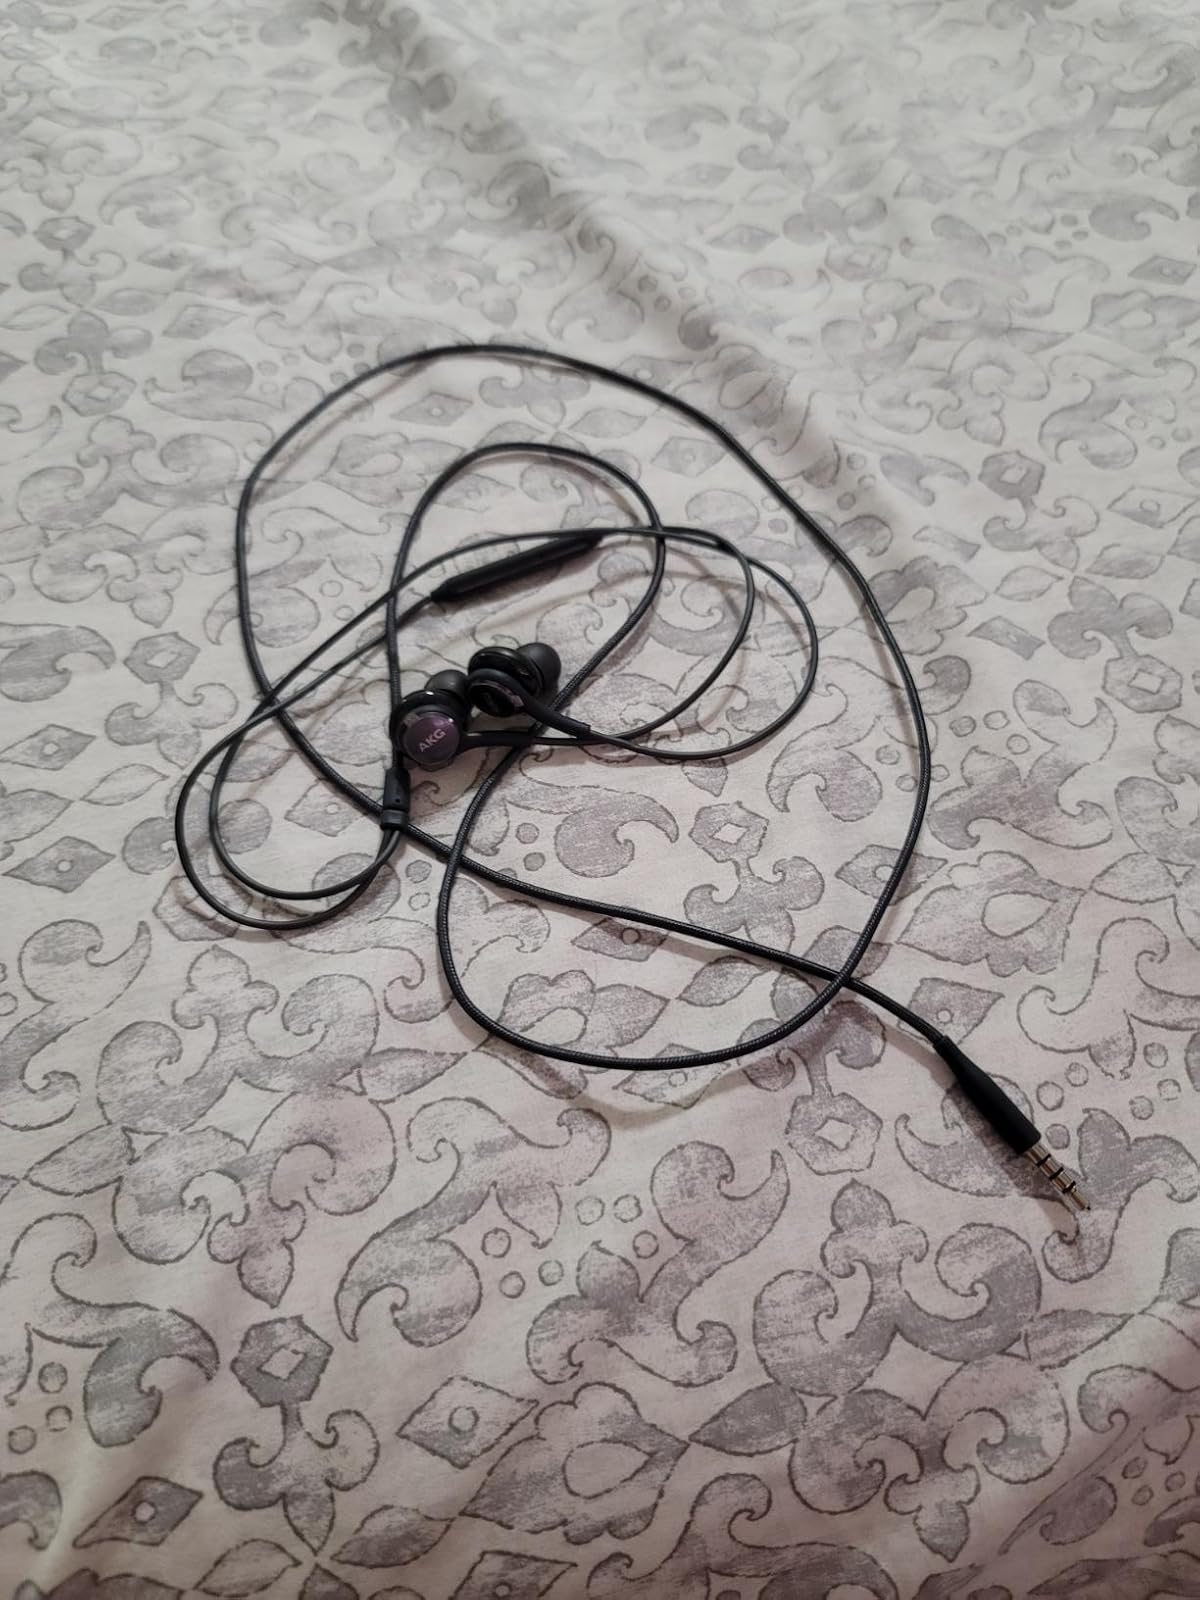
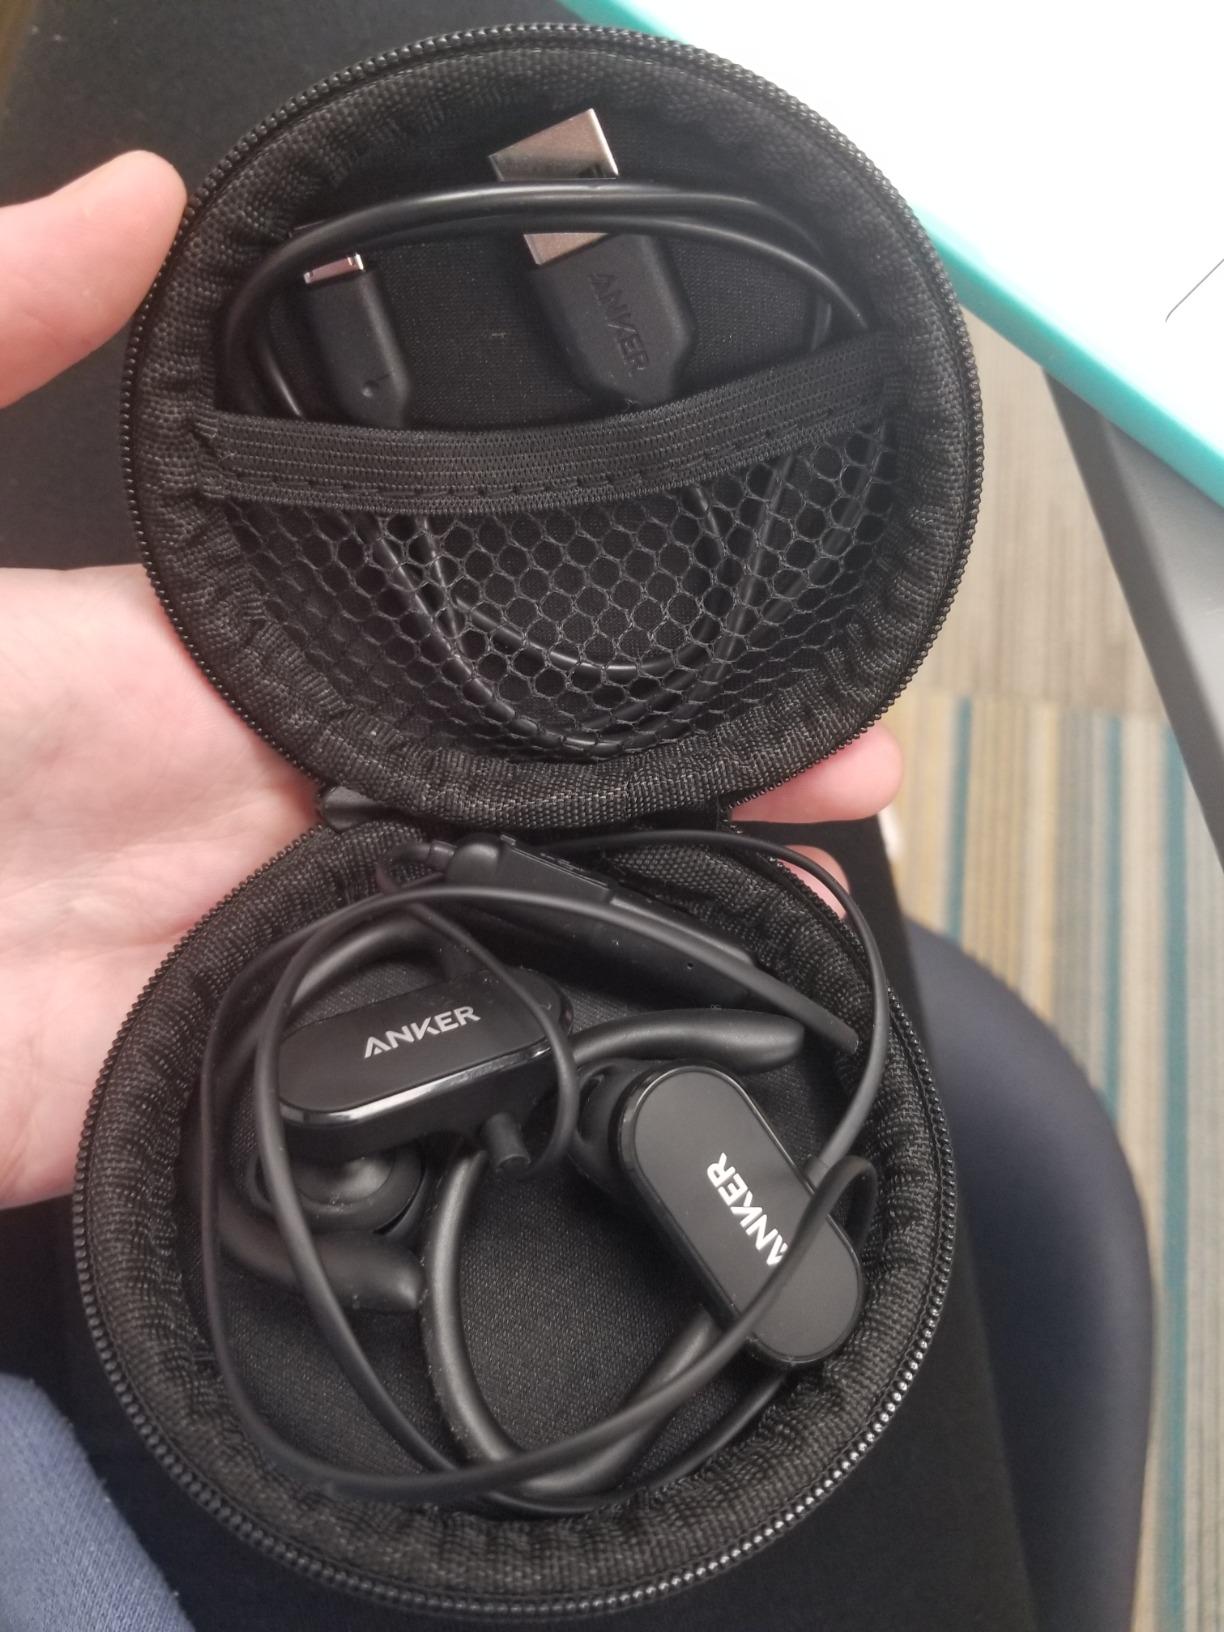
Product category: headphones
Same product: no